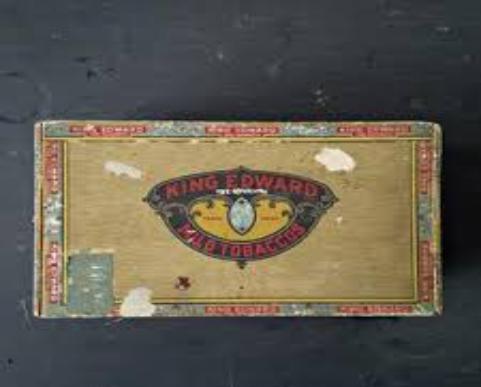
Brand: King Edward the Seventh
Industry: Necessities